Chevrolet C/K (first generation)

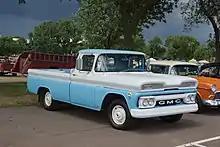
1960 GMC 1000

While more complex in design, the drop-center frame was stronger (necessitated by the upgraded suspension); the all-new layout also accommodated many upgrades, including mounting the cab seven inches lower; coinciding with easier entry, the redesign allowed for a lower center of gravity and improved stability.